Gail Kim

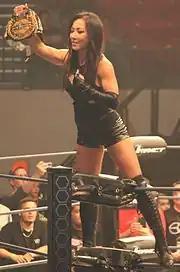
Kim as TNA Knockouts Champion in 2015

On the January 30, 2015, episode of "Impact Wrestling", in a three-way match for the Knockouts Championship, Kim and Madison Rayne lost to the defending champion, Taryn Terrell. On the May 1 episode of "Impact Wrestling", Kim started an alliance with Awesome Kong to feud with Terrell, Jade and Marti Bell, collectively known as The Dollhouse. The following week, Kim and Kong were defeated by The Dollhouse in a three–on–two handicap match. Kim sustained an arm injury on the May 29 episode of "Impact Wrestling", after unsuccessfully challenging Terrell for the Knockouts Championship in a steel cage match and being attacked by The Dollhouse afterwards.